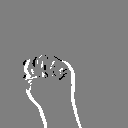
ASL letter: m